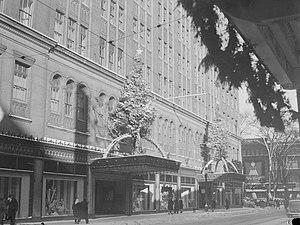
La façade du magasin Eaton à Montréal dont les marquises sont décorées d'arbres de Noël. Montréal (Canada).
Cet article traite des événements qui se sont produits durant l'année 1941 au Canada.